Intercity Shopping Centre

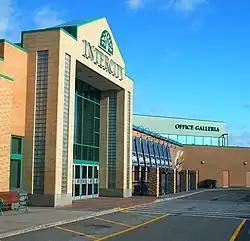
An entrance to the mall

Intercity Shopping Centre is a shopping mall in Thunder Bay, Ontario, Canada. It was one of the first shopping malls in Thunder Bay and is the largest of its kind in Northwestern Ontario, with of retail space.